Bearded tachuri

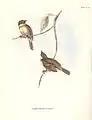
"Polystictus pectoralis" Gould, 1839

The bearded tachuri is long and weighs . Adult males of the nominate subspecies have a dusky gray to blackish crown with a bushy but usually flattened crest; the crown's white center is mostly hidden. They have a short white supercilium and a thin blackish line through the eye on a face that is otherwise thinly striped with black and white. Their upperparts are mostly buffy brown with a tawny to rufous rump. Their wings are dusky with bright cinnamon-buff edges on the flight feathers and tips on the wing coverts; the last show as two wing bars. Their tail is dusky. Their chin ("beard") has thin black and white stripes. Their throat and underparts are pale yellowish white with a cinnamon wash on the breast and flanks. Adult females are duller overall than males. They do not have the male's "beard". Their crown and face are mostly brown and their throat is whitish. Juveniles have reddish edges on their flight feathers, buffy wing bars, and deeper yellow underparts than adults. Subspecies "P. p. brevipennis" is significantly smaller than the nominate; its crest is smaller and males have less black on their face and throat. "P. p. bogotensis" is quite different from the other two subspecies. Compared to them its crest is thinner and longer, its crown has less white, its supercilium is bright buff, its face ochraceous tawny, its back more tawny, the edges of its flight feathers and wing coverts deeper tawny, its throat nearly all white, and its flanks a deeper and richer tawny. Both sexes of all subspecies have a fuscous brown iris, a black bill, and black legs and feet.